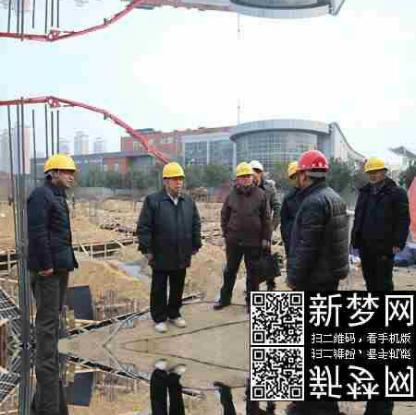
Objects in the image:
label: helmet
label: helmet
label: helmet
label: helmet
label: helmet
label: helmet